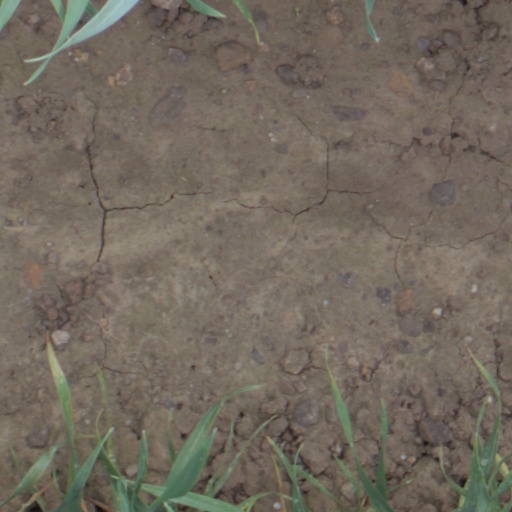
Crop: wheat